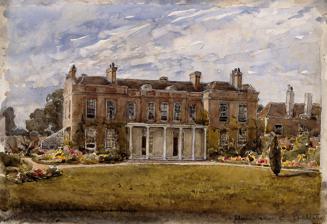
Building: Upton House, Newham
Country: United Kingdom
Year built: 1731
For the building known as Upton House until the 1780s, see Ham House (Newham) . Upton House, West Ham; birthplace of Joseph Lister. Watercolour partly after a photograph, partly after a sketch by Mary Lister, 1920/1940 Upton House was a building in West Ham , Essex (now the London Borough of Newham ) on what is now the corner of Lancaster Road and Upton Lane It was rebuilt in 1731. In 1827, it was the birthplace of the surgeon Joseph Lister . In 1893 a temporary church for St Peter's Church, Upton Cross was set up in its gardens, with the house forming the vicarage - the permanent church was later built in the gardens. The vicarage was demolished in 1967-1968 and its site is now occupied by Joseph Lister Court. References ^ Hidden London - Upton ^ a b c 'West Ham: Domestic buildings', in A History of the County of Essex: Volume 6 , ed. W R Powell (London, 1973), pp. 50-57 External links Media related to Upton House, Newham at Wikimedia Commons 51°32′22″N 0°01′24″E / 51.5395°N 0.0232°E / 51.5395; 0.0232 This article about a London building or structure is a stub . You can help Wikipedia by expanding it . v t e